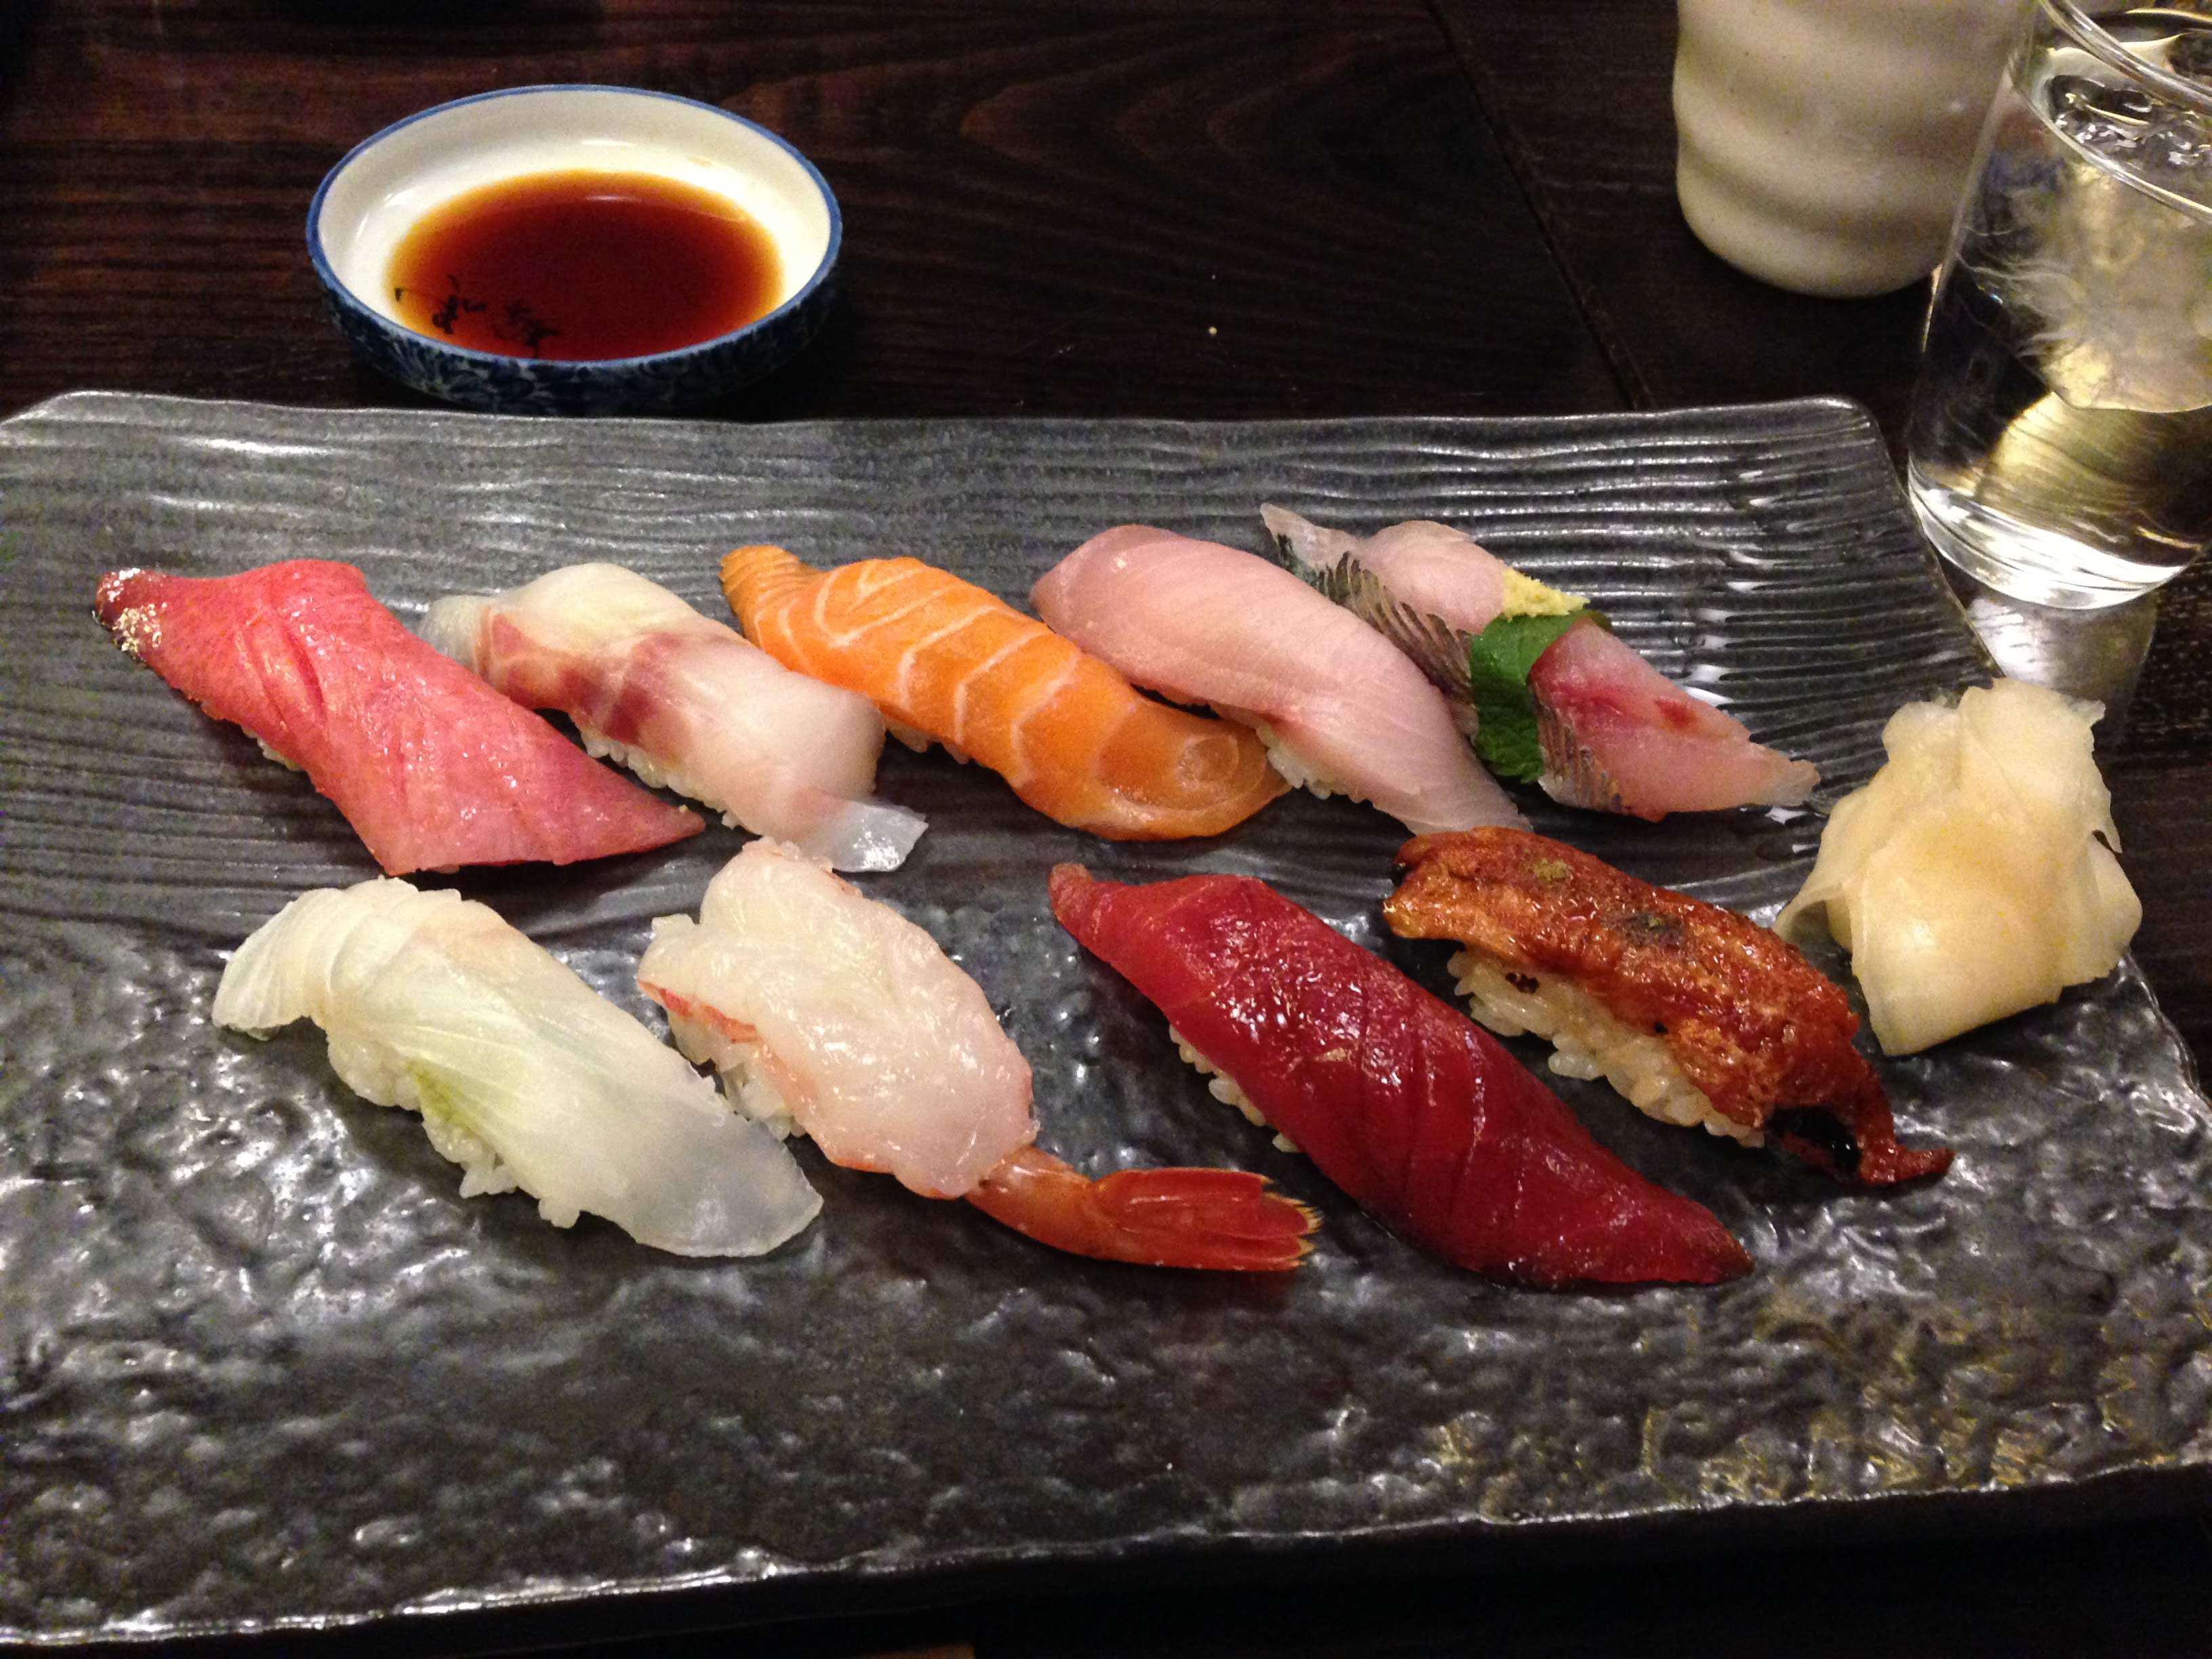
sashimi, japanese, rice, fish, cuisine, food, dish, sushi, japanese cuisine, asian food, seafood, animal source foods